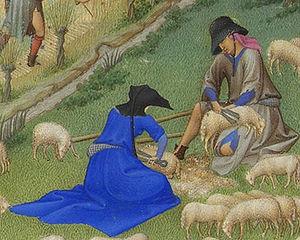
La tonte de moutons est le processus par lequel la toison de laine d'un mouton est coupée. La personne qui enlève la laine du mouton s'appelle un tondeur. En règle générale, chaque mouton adulte est tondu une fois par an. Dans les pays d'élevage intensif, la tonte a lieu le plus souvent dans un bâtiment spécialement conçu pour pouvoir traiter des centaines, voire des milliers, de moutons par jour. Les moutons sont tondus en toutes saisons, selon le climat, les exigences de gestion et la disponibilité de professionnels compétents. La tonte des moutons est également considérée comme un sport avec des compétitions organisées dans le monde entier. Elles ont souvent lieu dans l'hémisphère Nord entre le printemps et l'été.